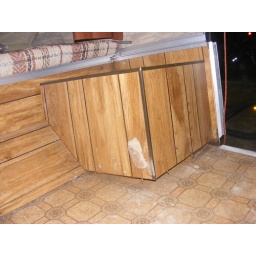
Cabinet and front wall by door